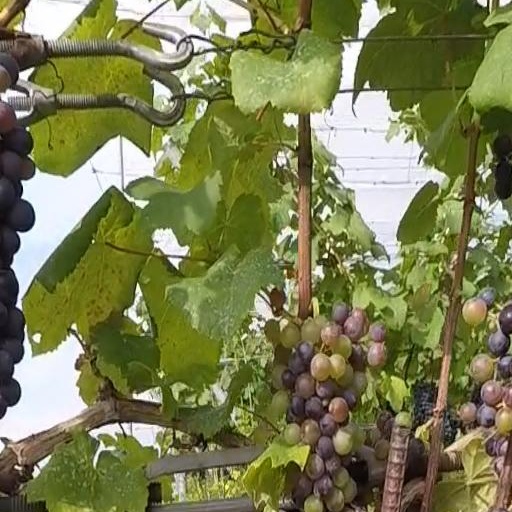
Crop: grape